Pipeline

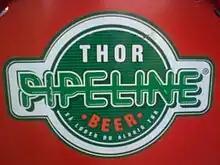
Thor Pipeline in Randers, Denmark

Two millennia ago, the ancient Romans made use of large aqueducts to transport water from higher elevations by building the aqueducts in graduated segments that allowed gravity to push the water along until it reached its destination. Hundreds of these were built throughout Europe and elsewhere, and along with flour mills were considered the lifeline of the Roman Empire. The ancient Chinese also made use of channels and pipe systems for public works. The famous Han dynasty court eunuch Zhang Rang (d. 189 AD) once ordered the engineer Bi Lan to construct a series of square-pallet chain pumps outside the capital city of Luoyang. These chain pumps serviced the imperial palaces and living quarters of the capital city as the water lifted by the chain pumps was brought in by a stoneware pipe system.